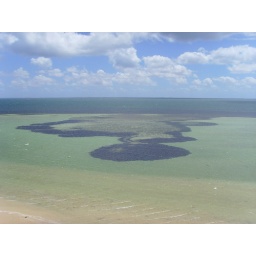
Sea grass in the very shallow ocean near Monkey Mia